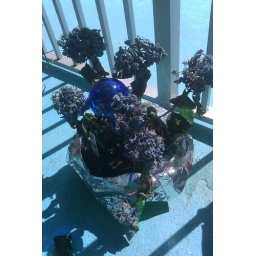
The person taking care of the cat while we were in San Francisco didn't water my plants :(